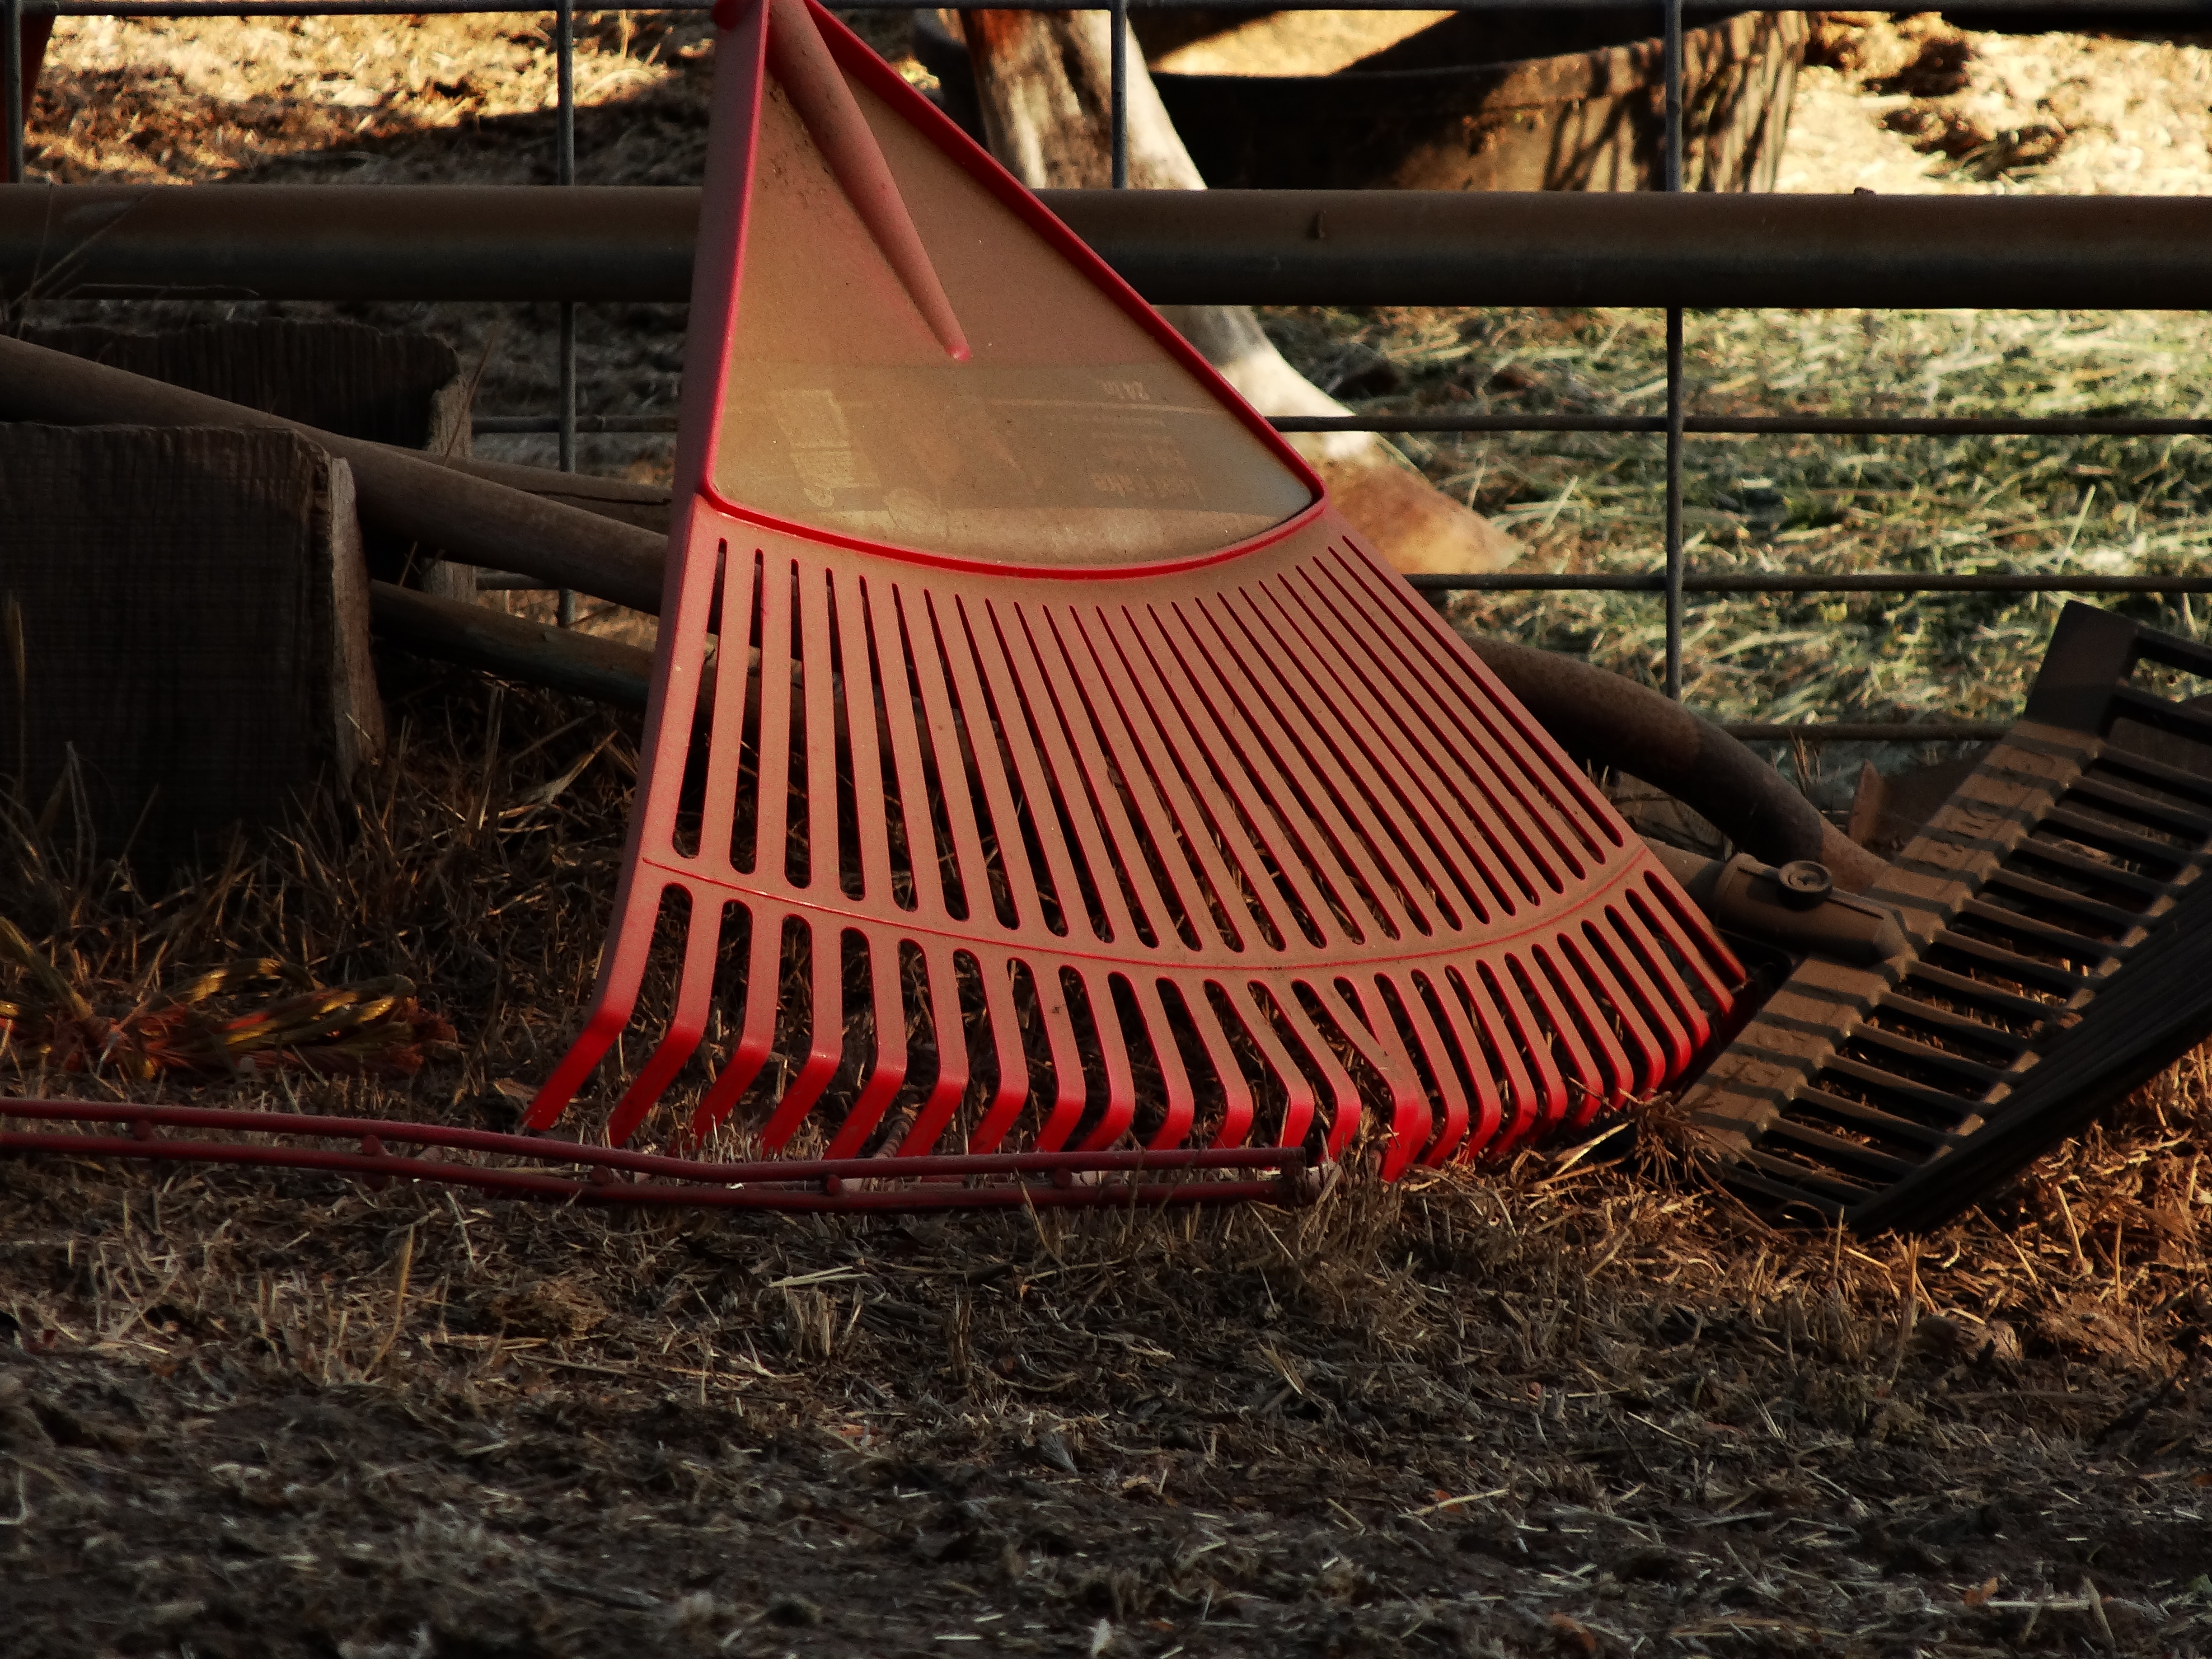
wood, track, tool, farming, vehicle, equipment, agriculture, garden, gardening, rake, garden tools, gardening tools